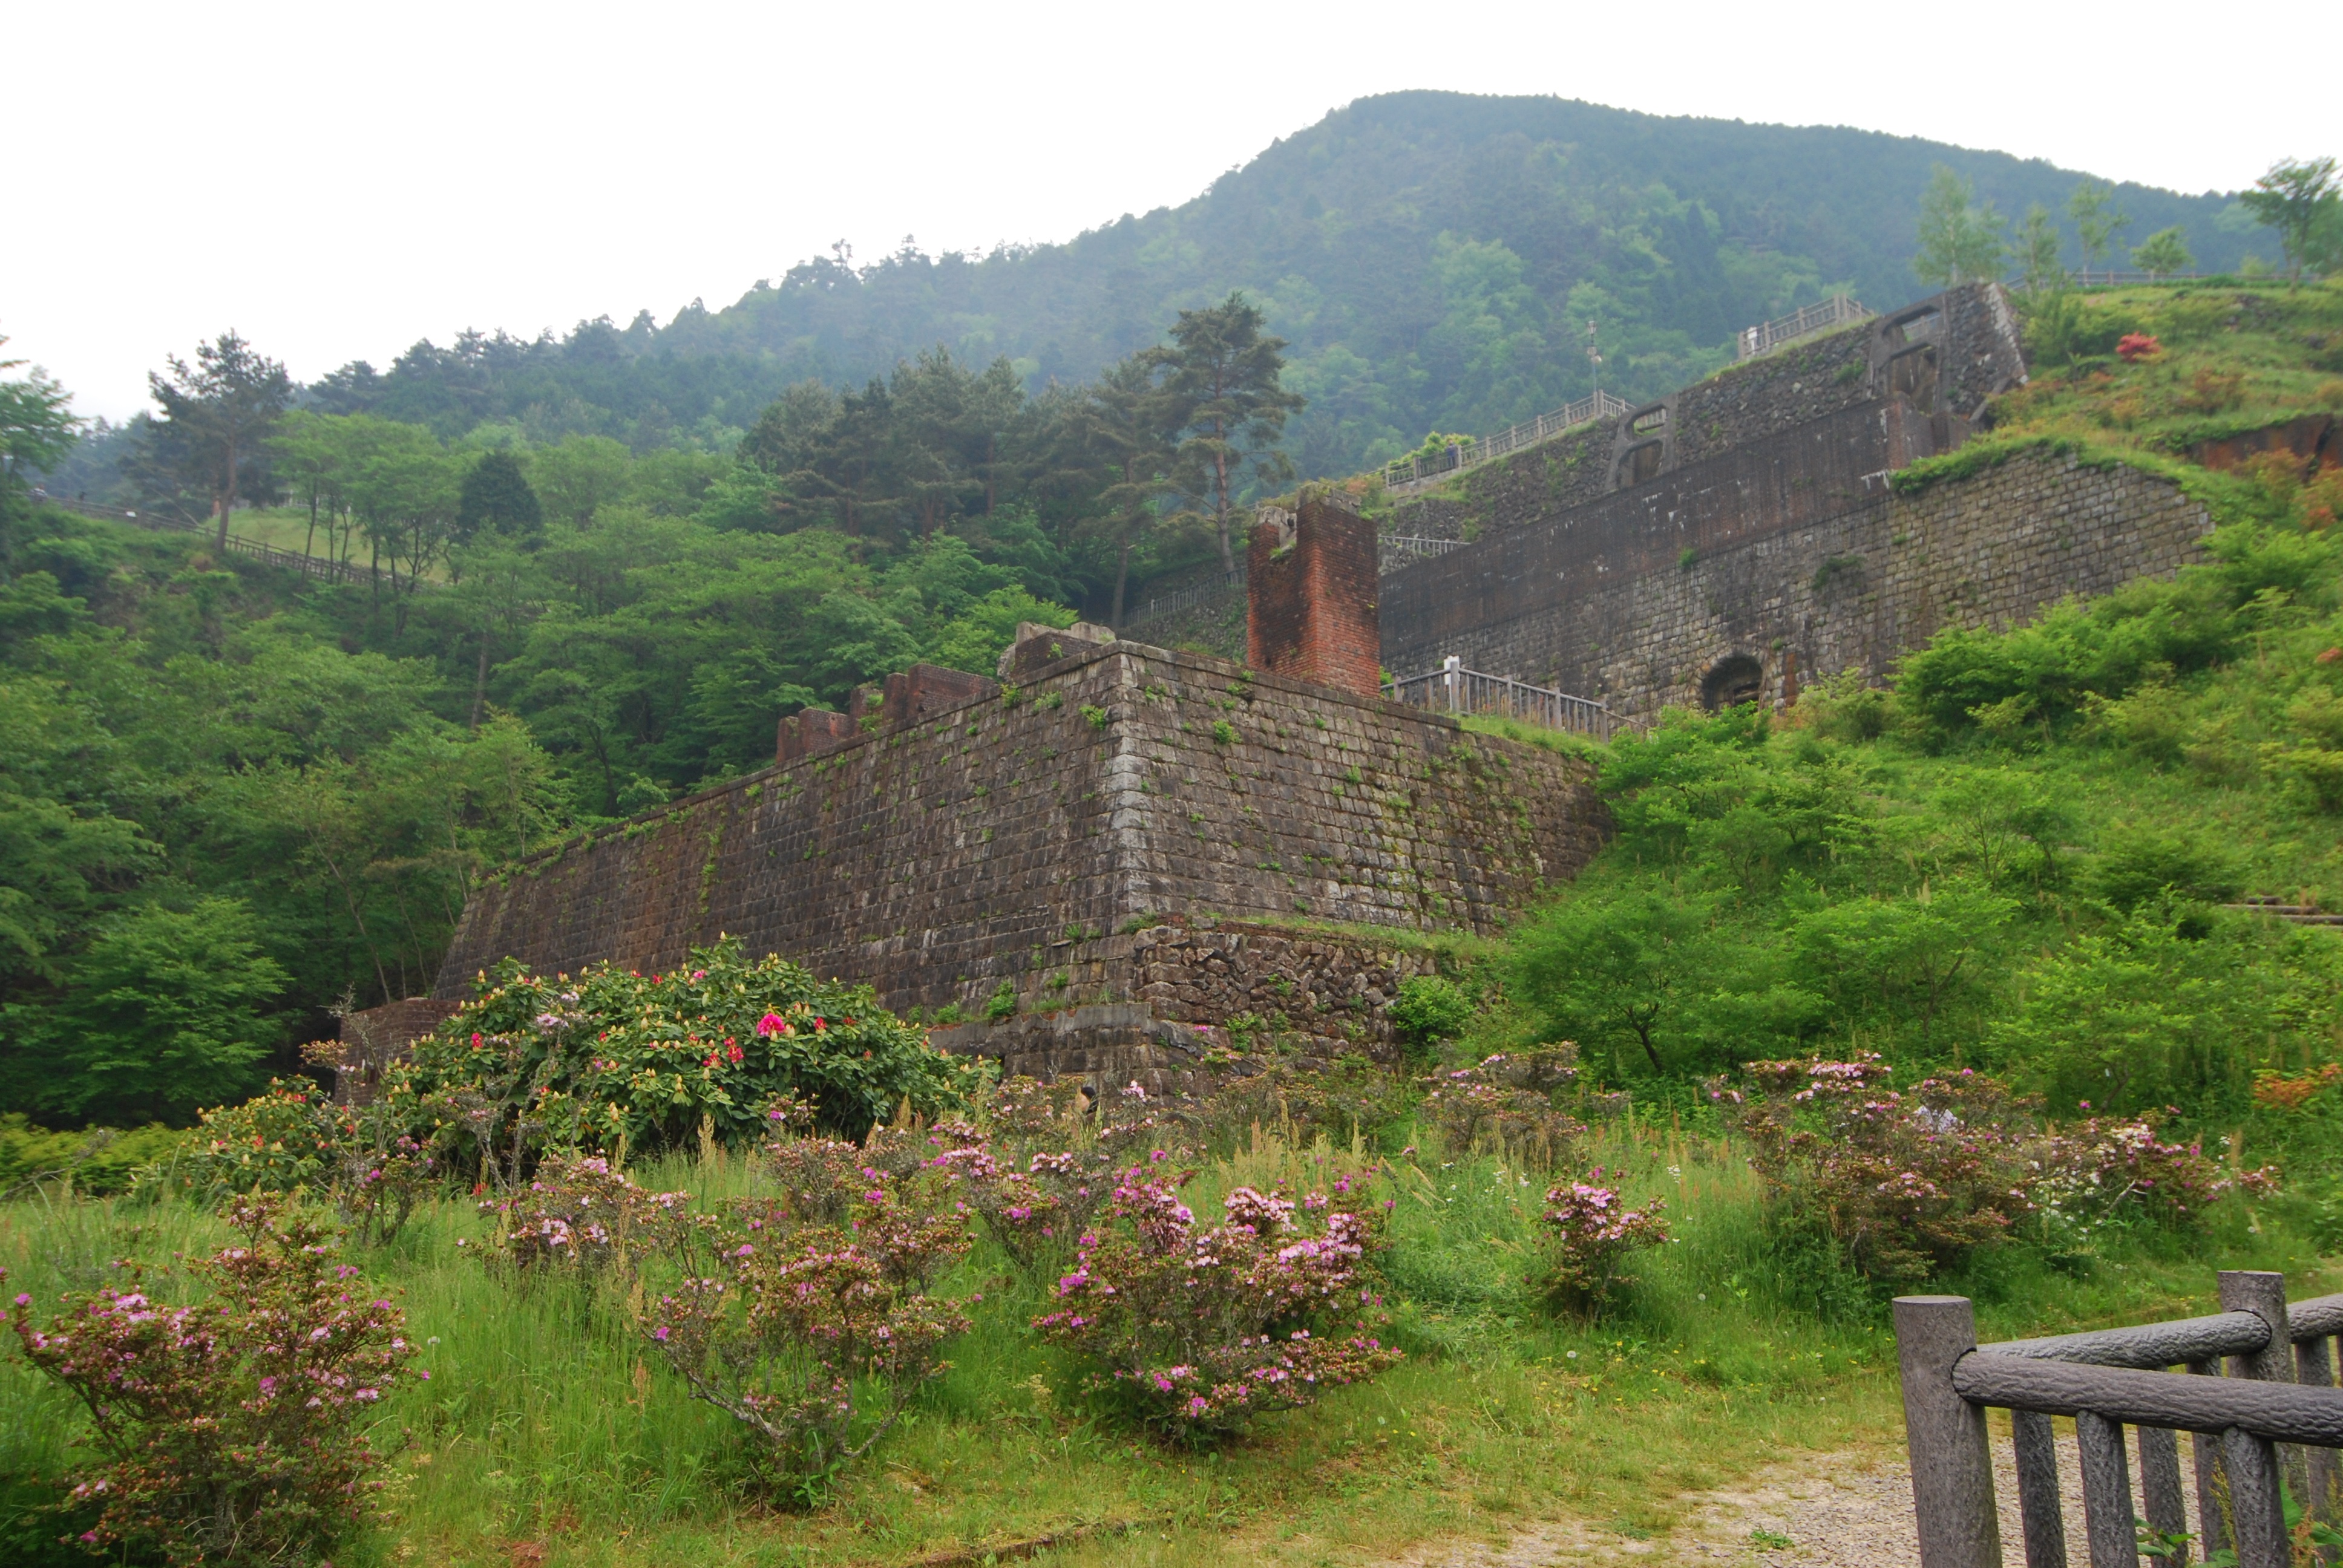
mountain, hill, building, valley, village, jungle, agriculture, japan, terrain, ruins, granite, rural area, historic sites, stone masonry, geological phenomenon, child copper mine, beneficiation plant trace, stockpile vault mark, dongping, niihama industrial heritage, stateliness, ehime prefecture